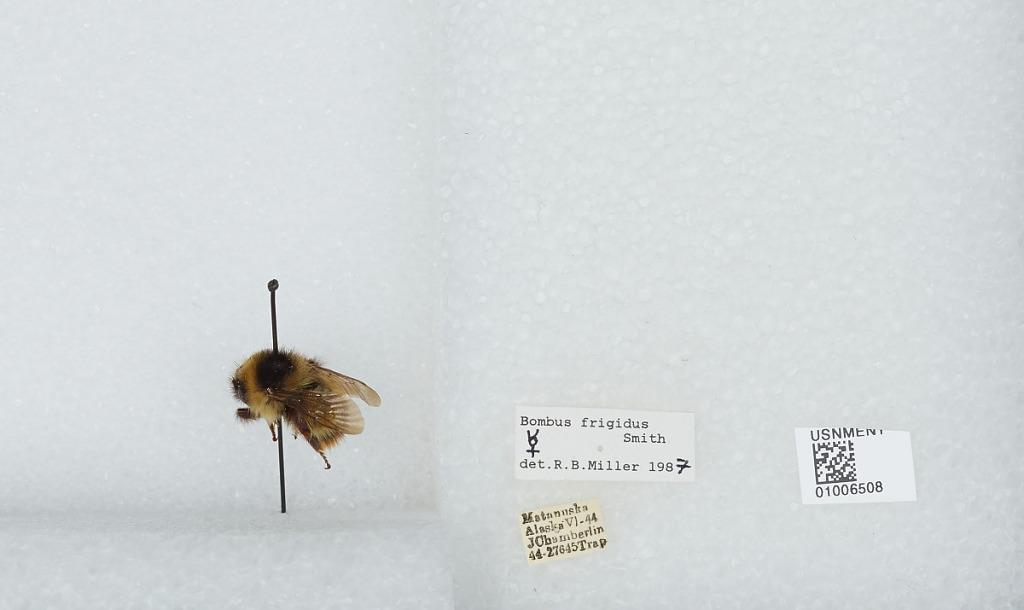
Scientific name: Bombus (Pyrobombus) frigidus Smith
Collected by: J. Chamberlin
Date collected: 1944-6-
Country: United States
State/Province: Alaska
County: Matanuska-Susitna
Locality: Matanuska
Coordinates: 61.38, -150.25
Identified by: Miller, R. B.